Truro, Massachusetts

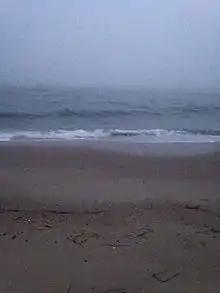
Tideline in North Truro, MA

According to the United States Census Bureau, the town has a total area of , of which is land and (20.02%) is water. Truro is located just south and east of the "tip" of Cape Cod, and is bordered by Provincetown to the northwest, the Atlantic Ocean to the north and east, Wellfleet to the south, and Cape Cod Bay to the west. The town is thirty-eight miles by road to Barnstable, fifty miles from the Sagamore Bridge and 105 miles by road from Boston.